Trollhättan school stabbing

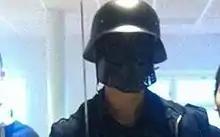

Anton Niclas Lundin Pettersson (22 June 199422 October 2015) was identified as the attacker by "Expressen". Pettersson had no criminal record and was not a member of any political organisation, but had supported a petition by the Sweden Democrats to initiate a referendum on immigration. According to "Aftonbladet", Pettersson had visited far-right and extremist websites supporting Adolf Hitler and Nazi Germany and had also joined a Facebook group that opposed immigration to Sweden. The Swedish Security Service was called in to investigate these findings.